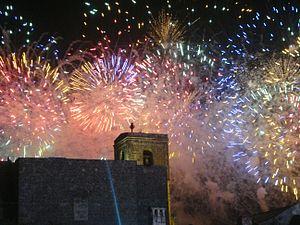
Scorrano est une commune italienne de la province de Lecce dans la région des Pouilles.